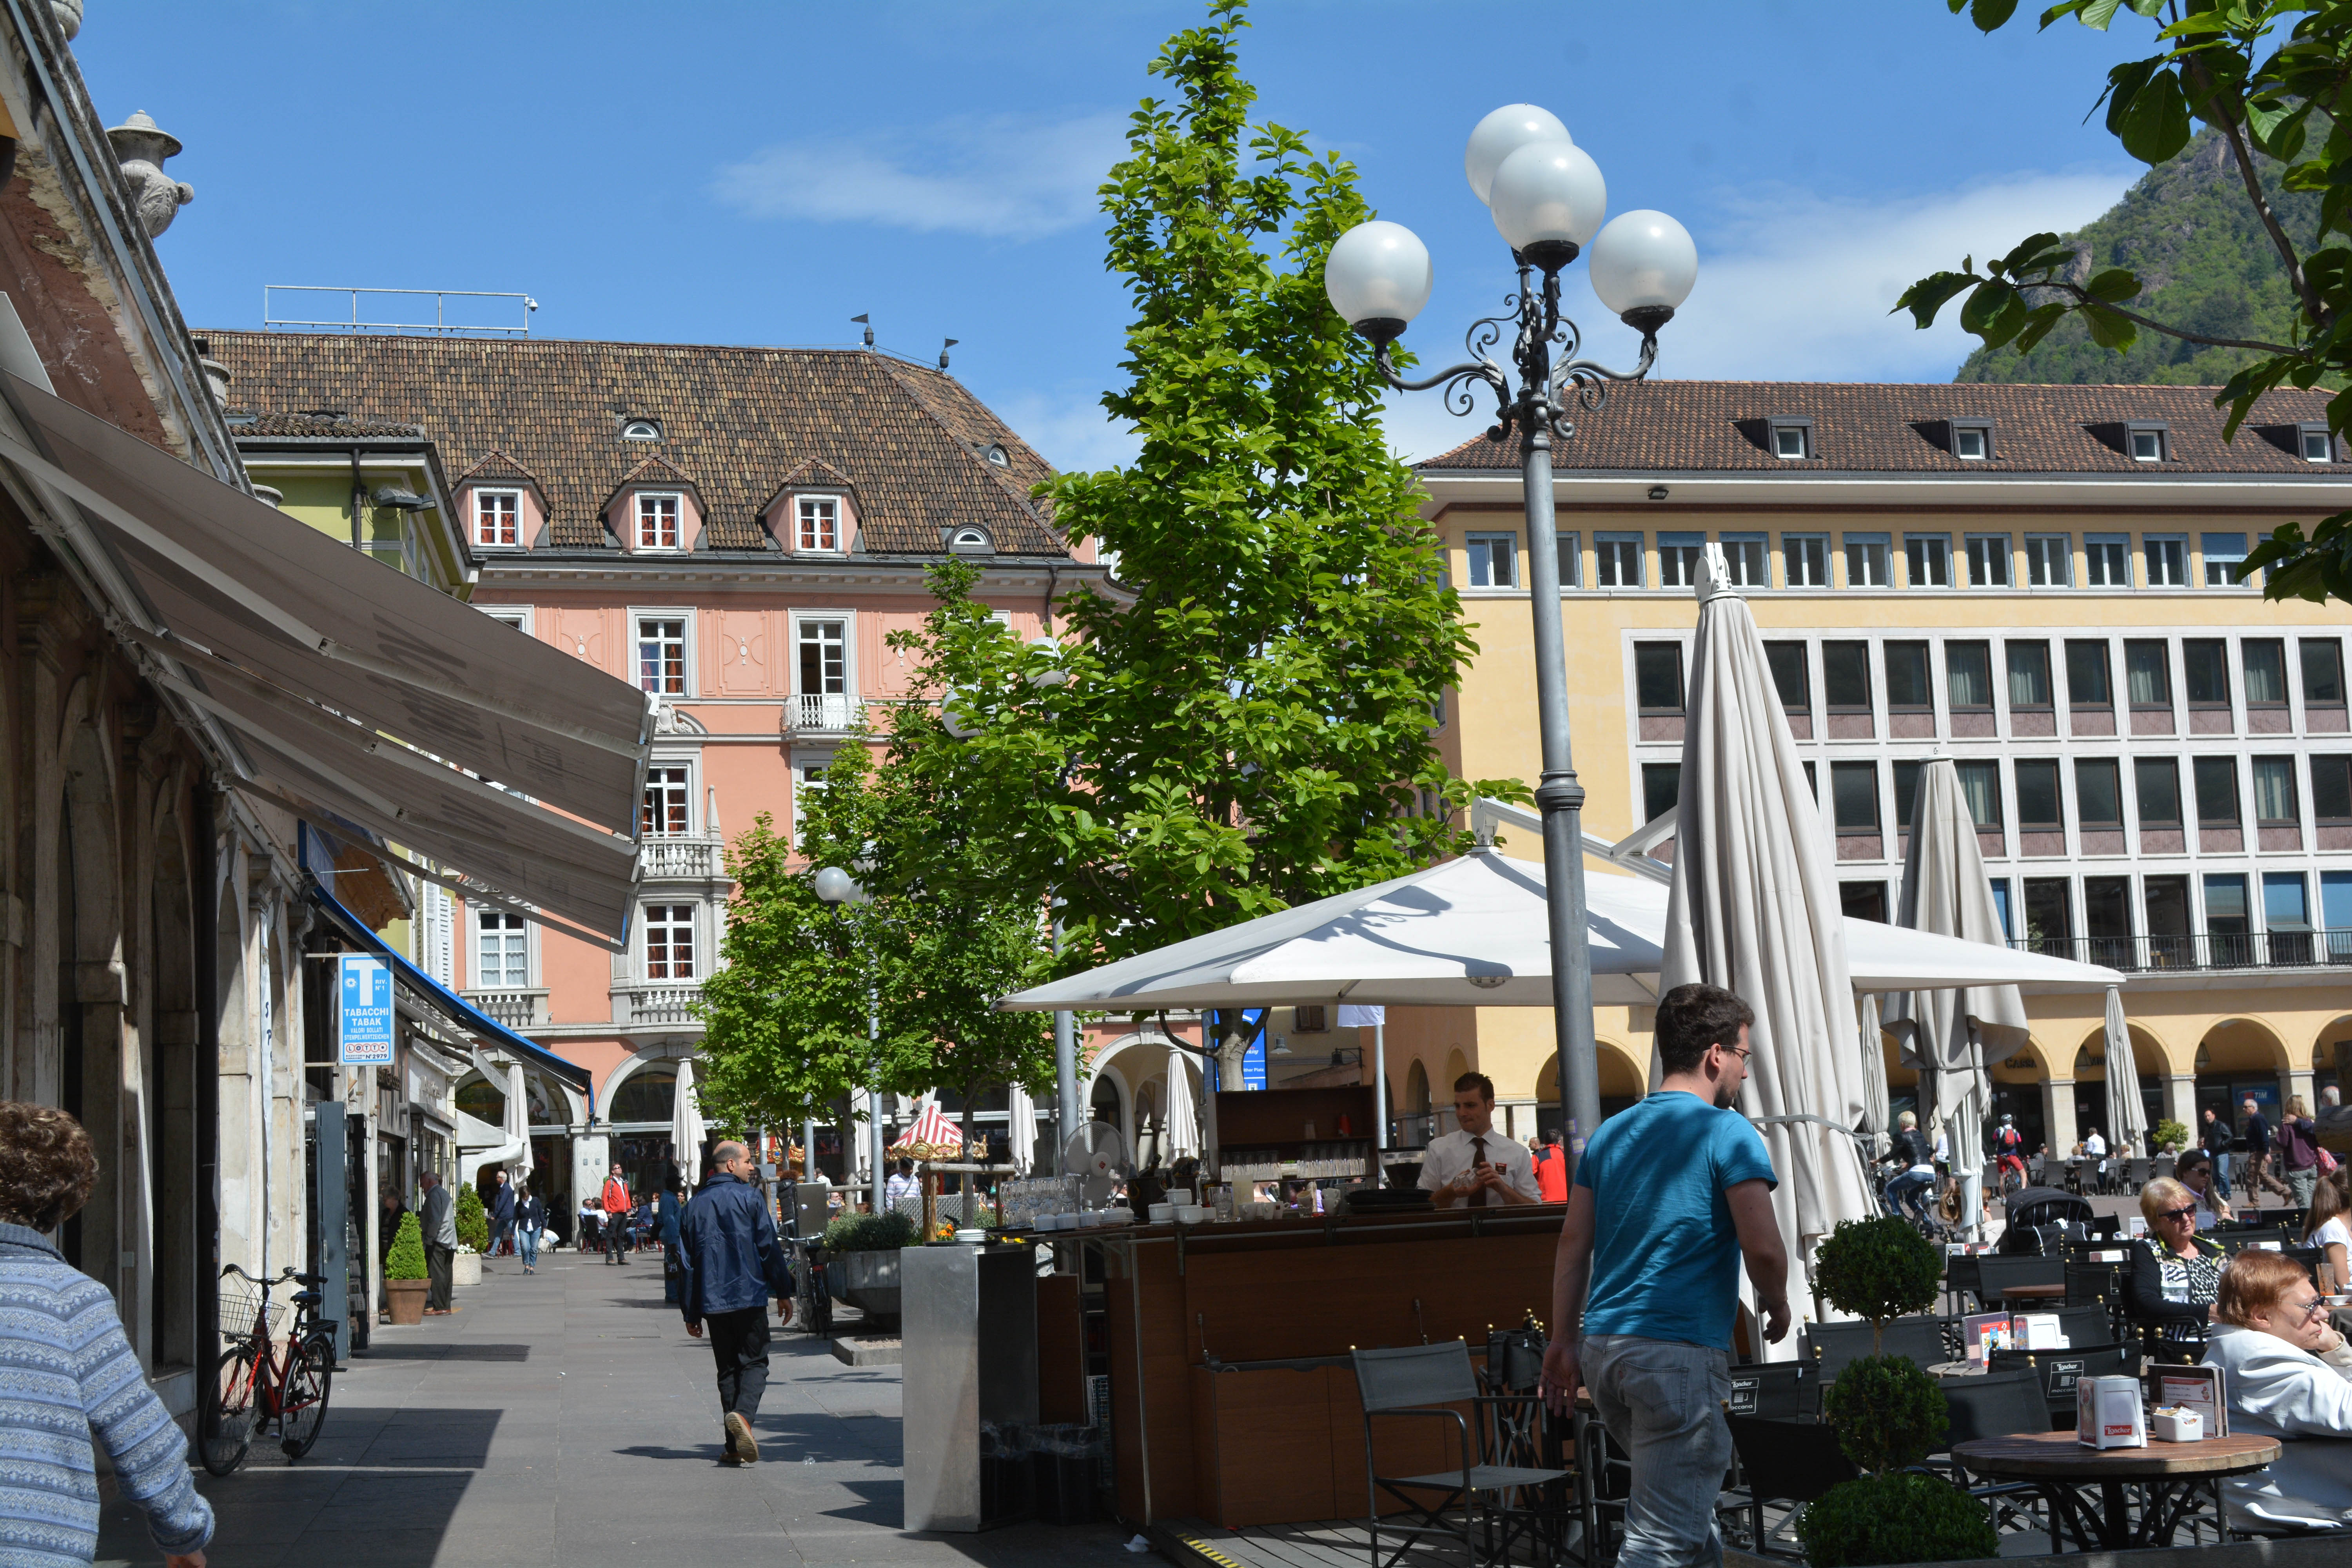
pedestrian, road, street, town, city, crowd, downtown, plaza, market, tourism, public space, infrastructure, town square, neighbourhood, human settlement